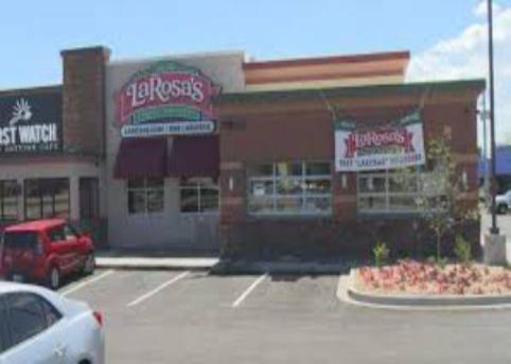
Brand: larosa's pizzeria
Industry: Food